Carol Leifer

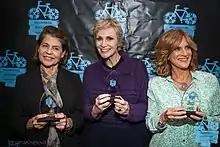
(Left to right) Linda Hamilton, Jane Lynch and Carol Leifer with their 2016 Williamsburg Independent Film Festival awards. Leifer and Lynch won for their short film "Writer's Block" and Hamilton won for "Shoot me Nicely."

In 1981, Leifer married comic Ritch Shydner, whose gentile status troubled Leifer's father. They divorced in 1987 and have remained friends. Leifer also briefly dated Jerry Seinfeld before working with him on "Seinfeld." Elaine Benes is inspired by her. Leifer and Seinfeld dated less than a year and have remained close friends, with Leifer having only positive things to say about him.